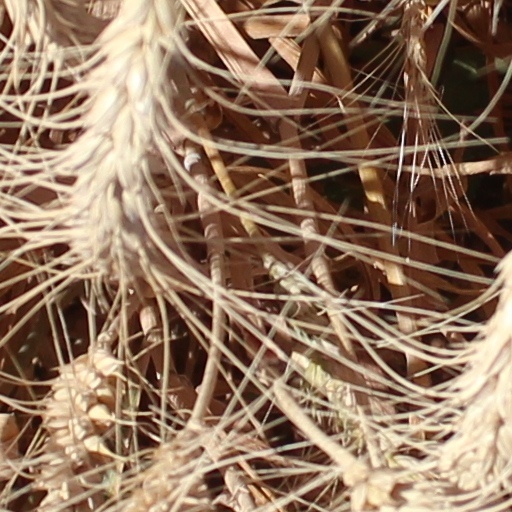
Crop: wheat